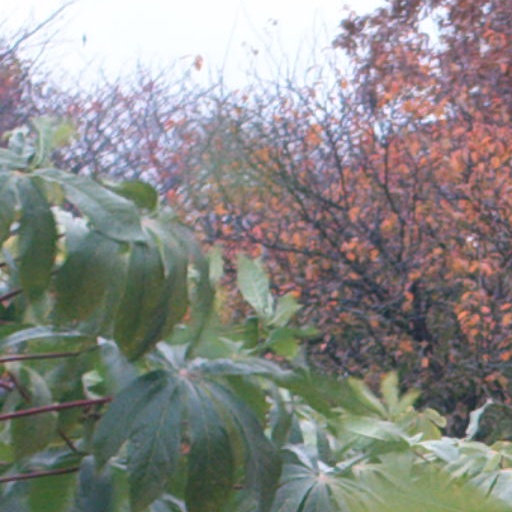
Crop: cassava